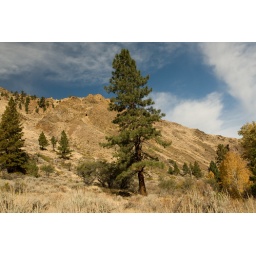
Large pine against the canyon wall and sky